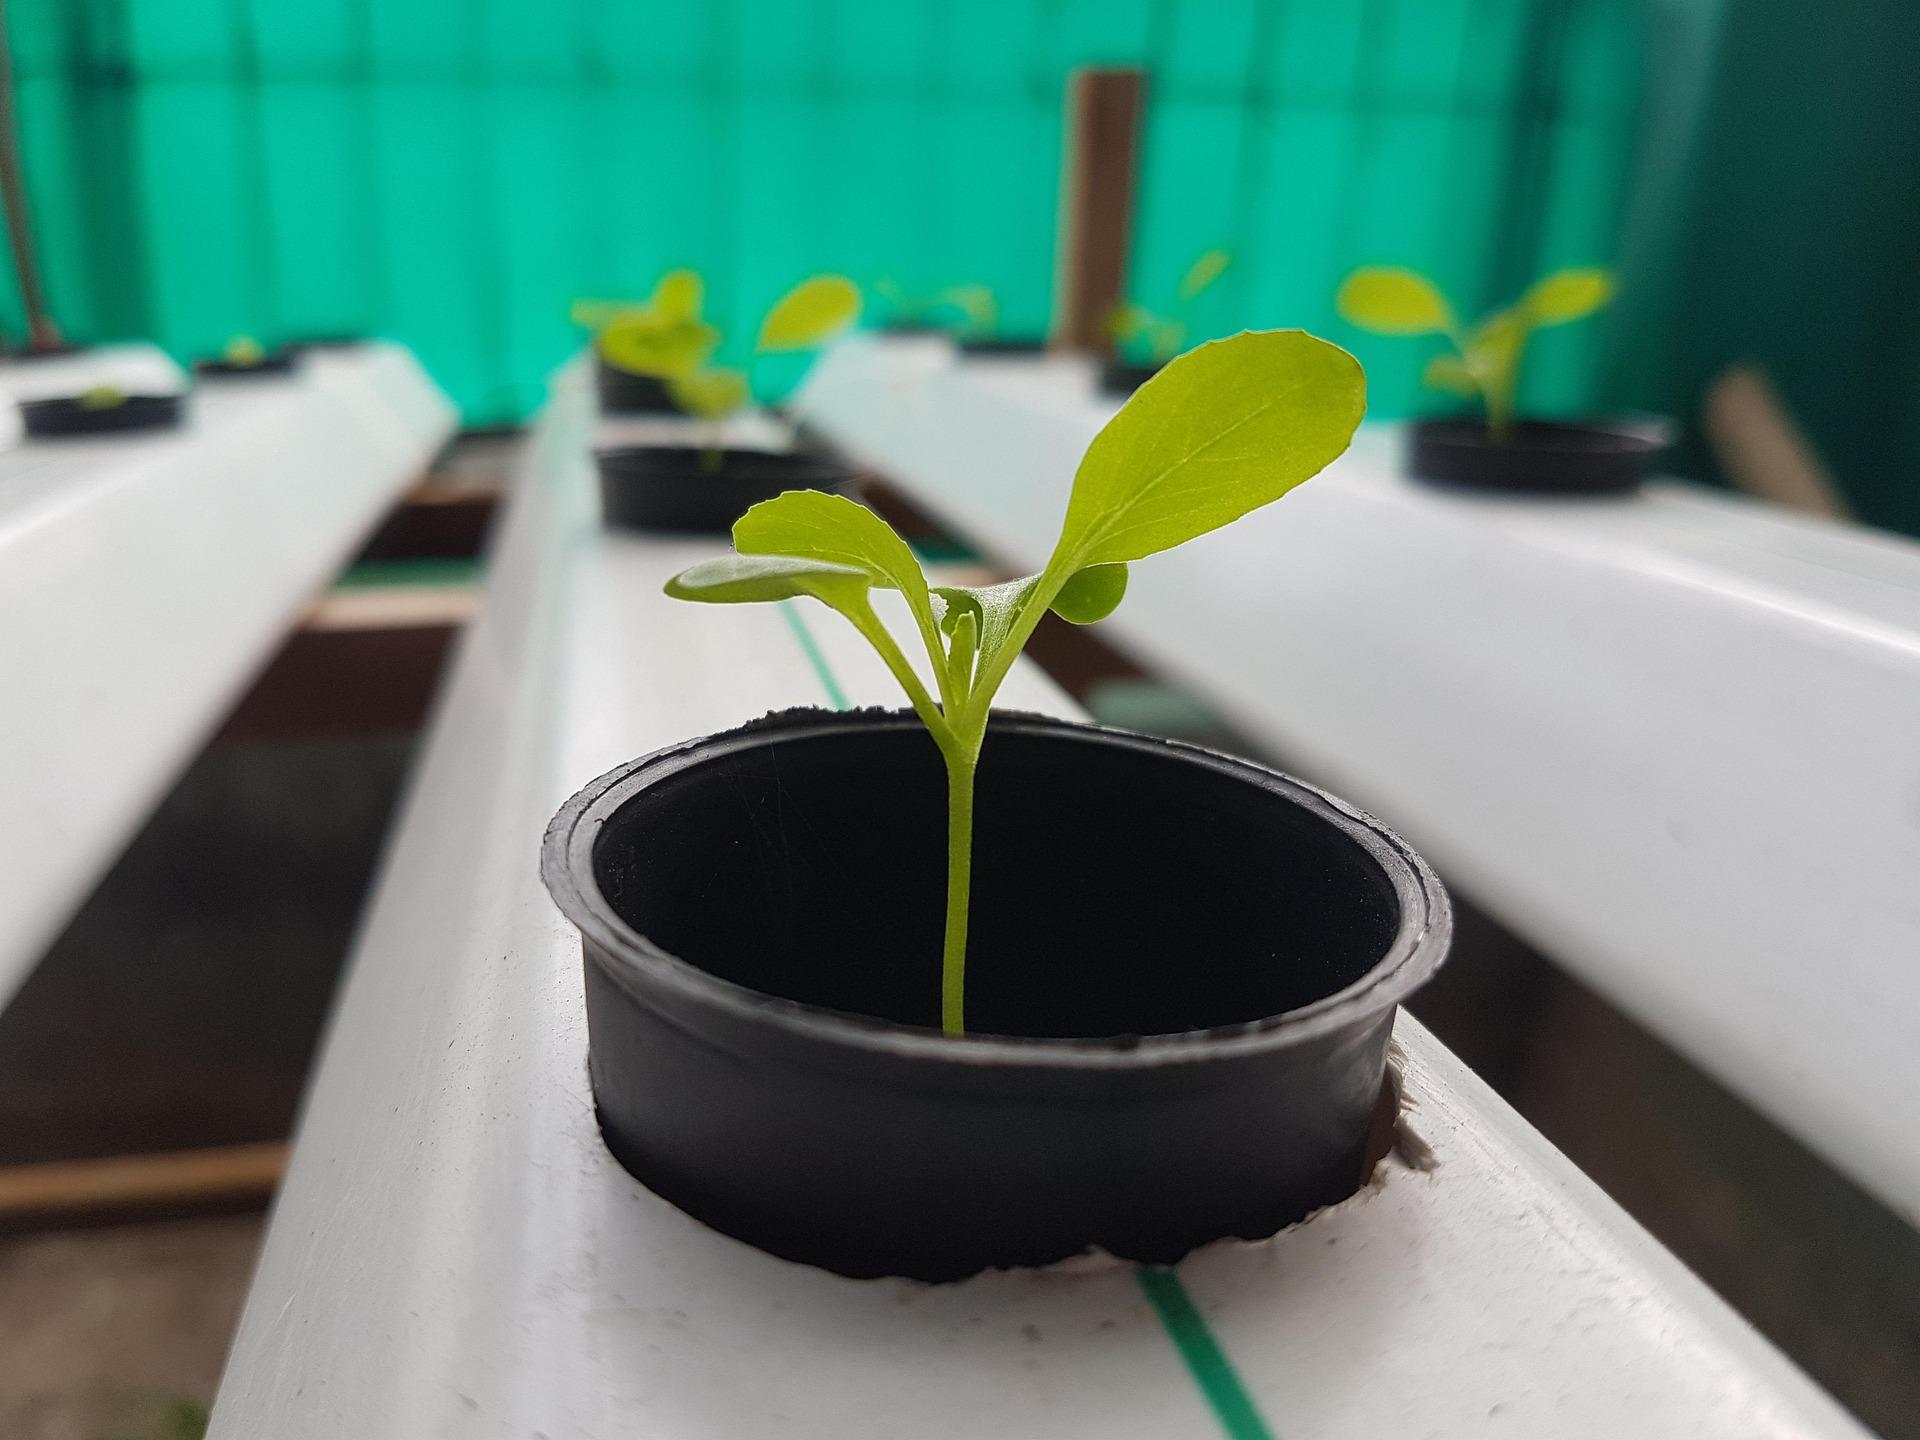
Mti mchanga uliopandwa kwenye kikombe cheusi ukiwa umewekwa kwenye mfumo wa [cs] hydroponic [cs]. Mfumo huu una mabomba meupe yaliyopangwa kwenye usawa yakionyesha njia ya kilimo cha kisasa bila udongo. Majani ya mche yanaonekana kuwa ya kijani kibichi na yenye afya ikionyesha ukuaji mzuri. Nyuma kuna kitambaa cha kijani kibichi kinachoonekana kama sehemu ya paa la chafu ikionyesha mazingira yanayodhibitiwa ya kilimo.